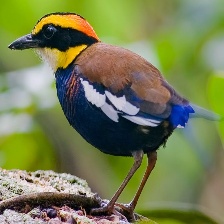
Species: BANDED PITA
Scientific name: HYDRORNIS GUAJANA